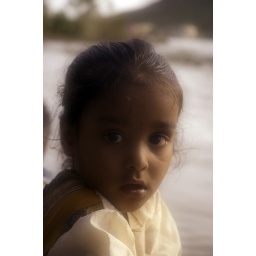
Portrait of a cute kid who was helping her mother on the river side in a village near Shivanasamudram.